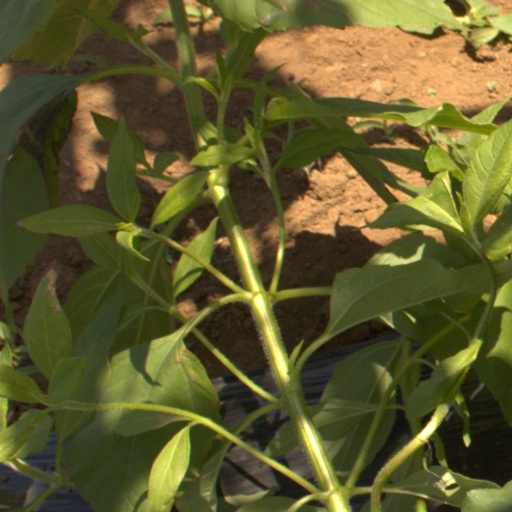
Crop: Jerusalem artichoke